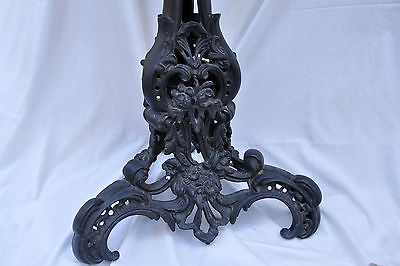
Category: table